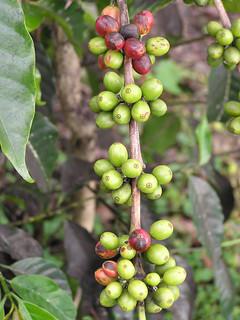
Plant: Coffee
Disease: coffee berry blotch